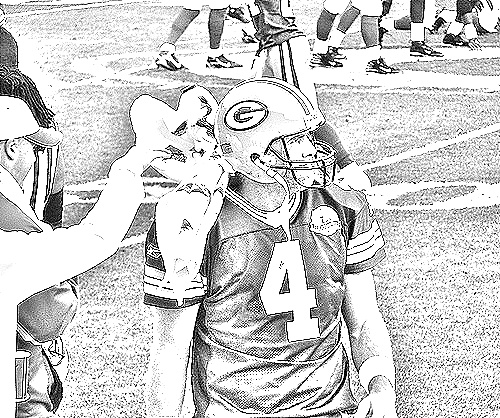
Portrait style: Sketch Portrait